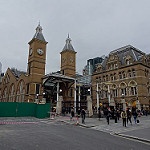
Label: street